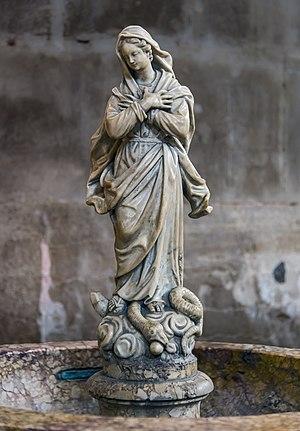
La basilique Santa Maria Gloriosa dei Frari, appelée communément I Frari, est une des principales églises de Venise. Elle est située sur le Campo dei Frari, dans le sestiere de San Polo. Dédiée à l'Assomption de Marie, elle a reçu le titre de basilique mineure.